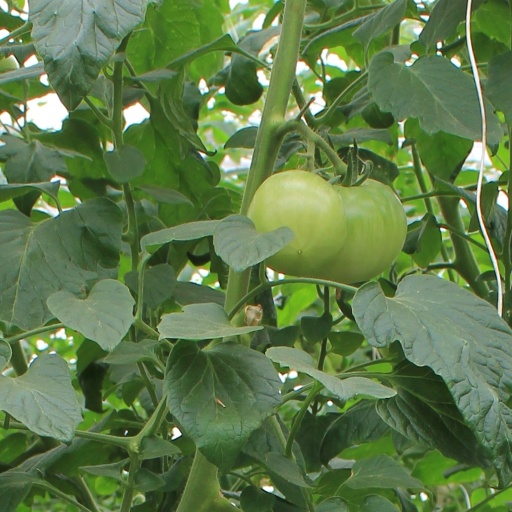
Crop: tomato